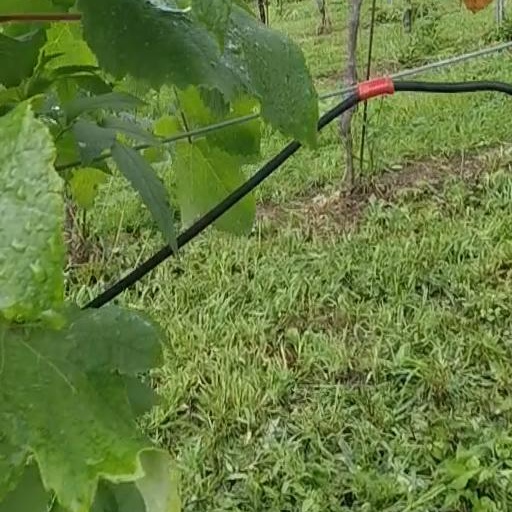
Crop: grape